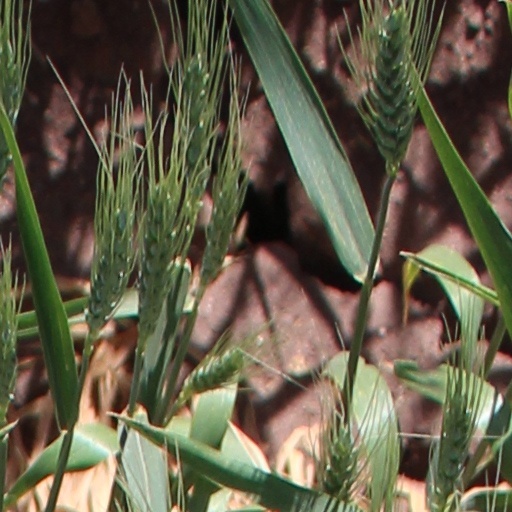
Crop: wheat